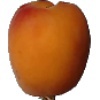
Label: Apricot 1